By the Sea (novel)

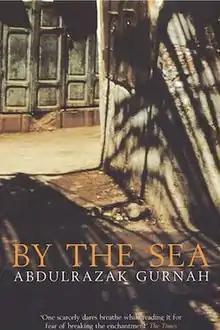
First paperback edition (2002)

By the Sea is a novel by Abdulrazak Gurnah. It was first published in the United Kingdom by Bloomsbury Publishing in May 2001, and in the United States by The New Press in June the same year. It is Gurnah's sixth novel. "By the Sea" was longlisted for the Booker Prize and shortlisted for the "Los Angeles Times" Book Prize.